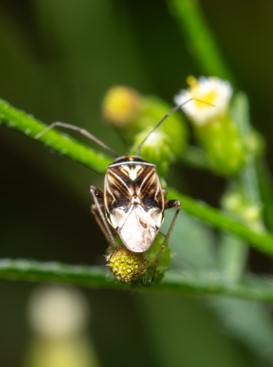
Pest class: lygus_bug